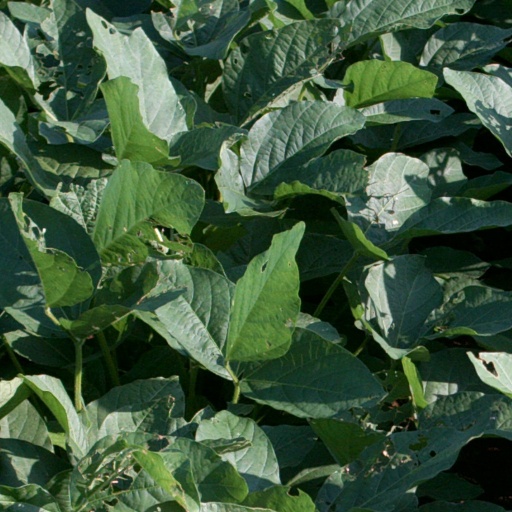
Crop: soybean